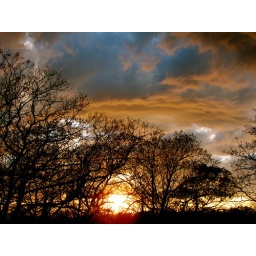
The clouds in the forest